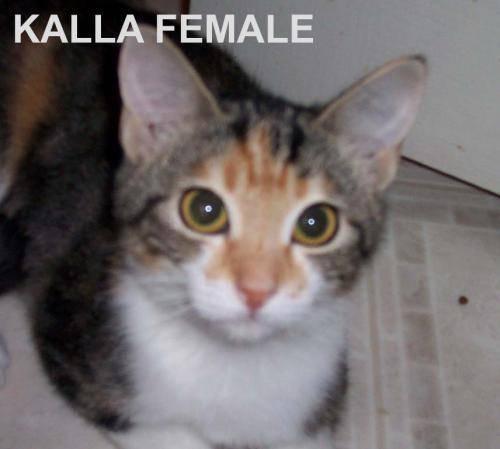
cat